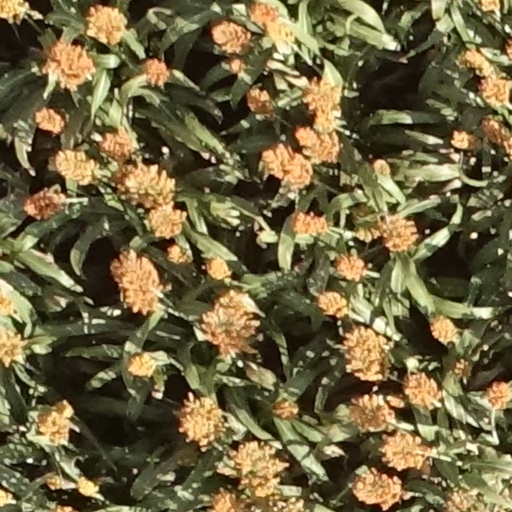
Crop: sorghum